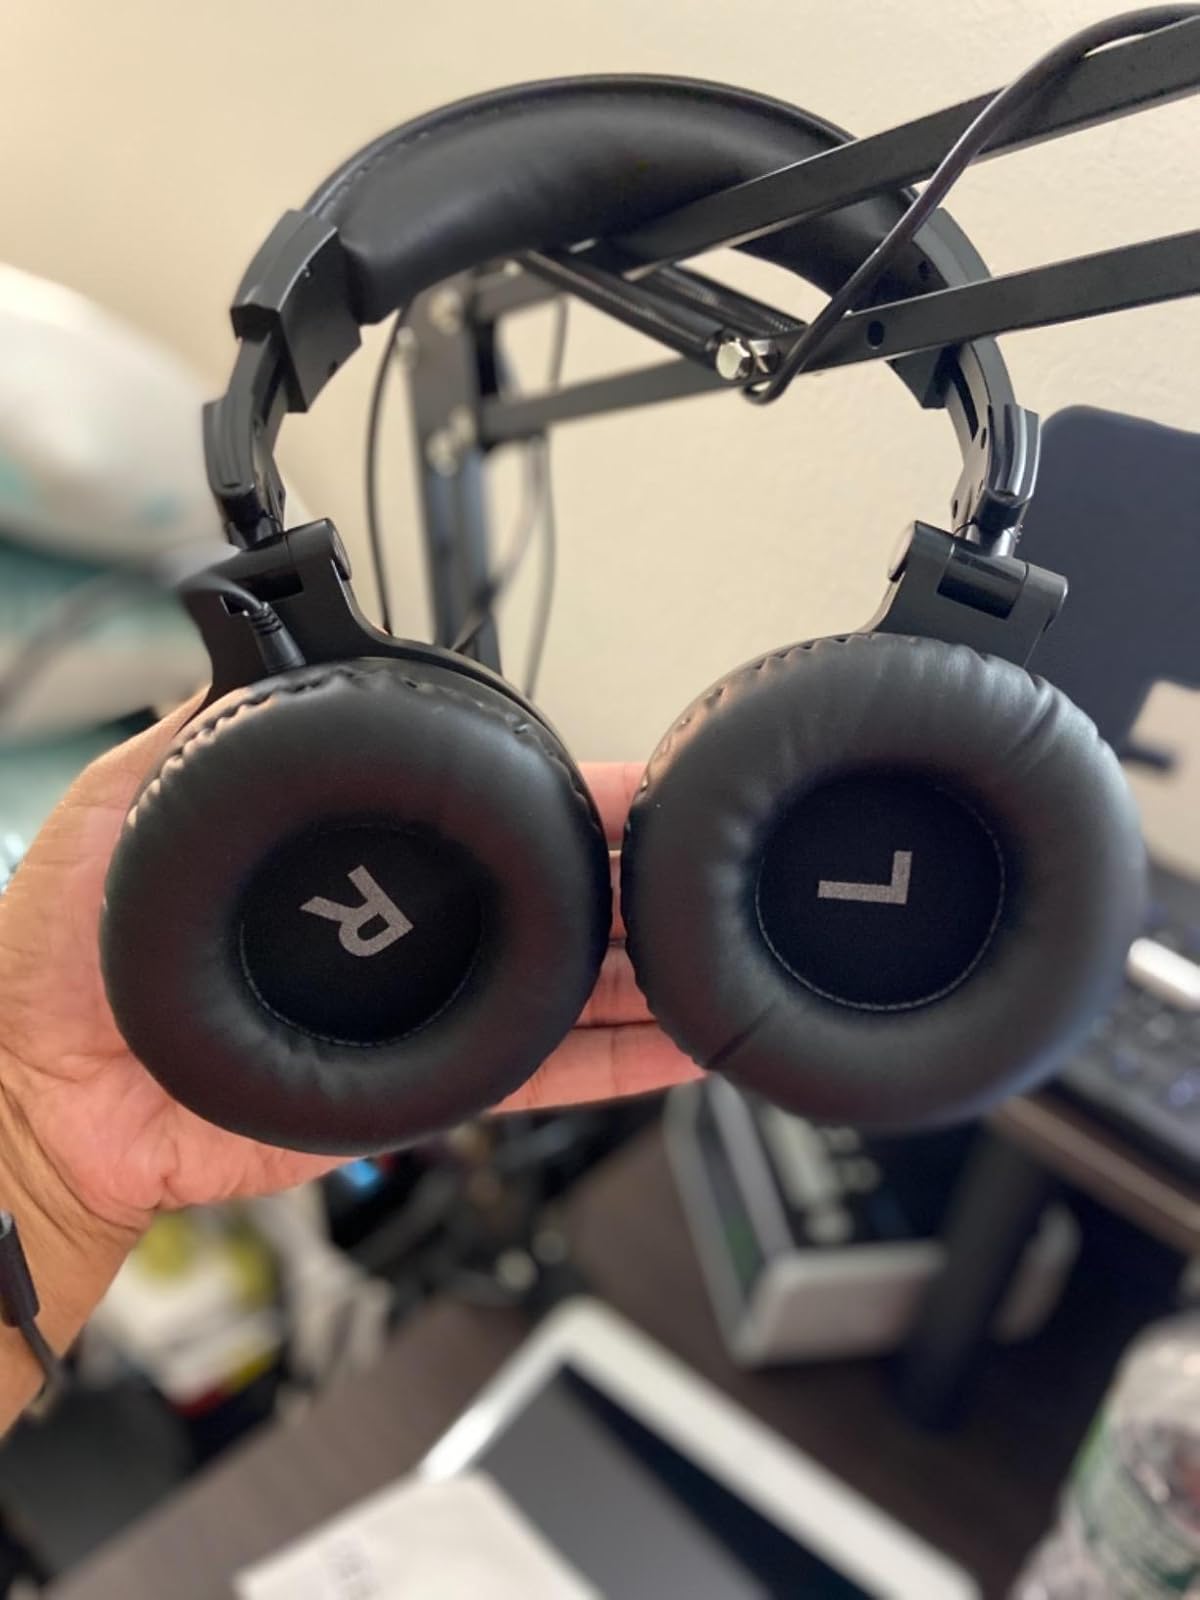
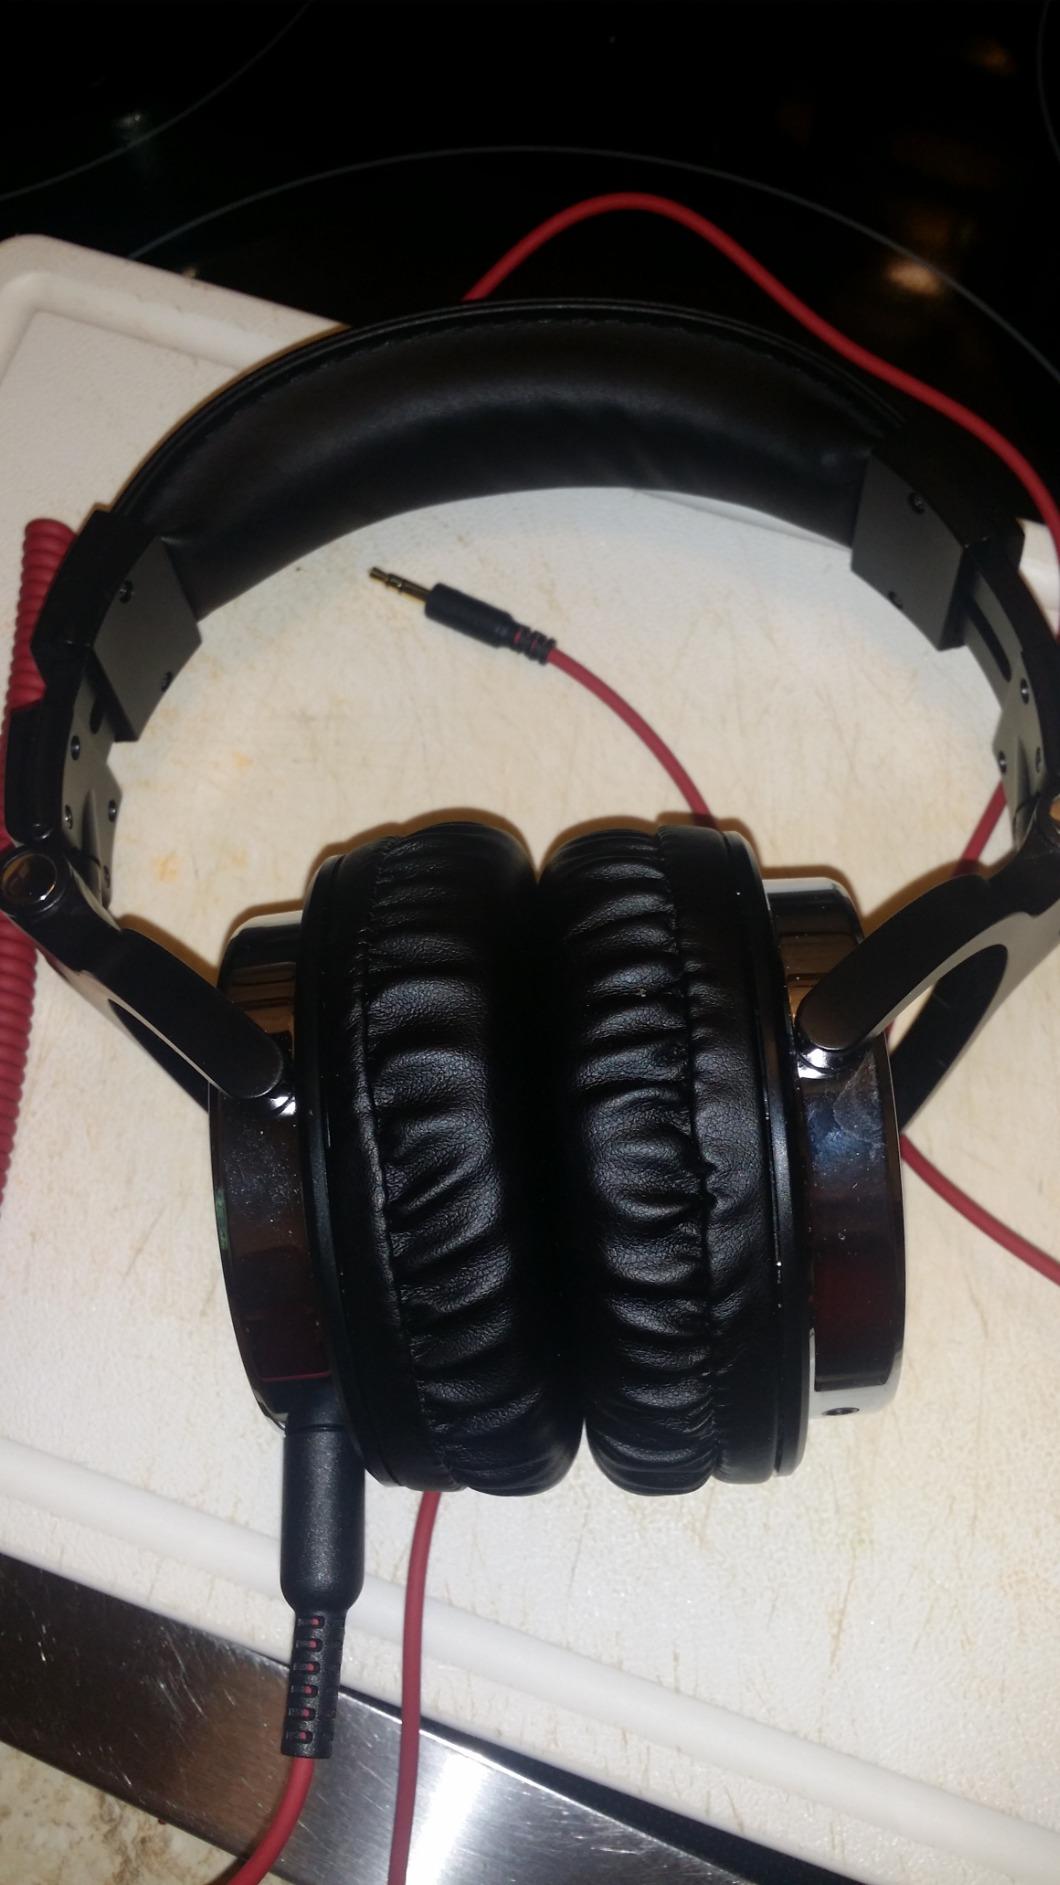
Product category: headphones
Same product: yes